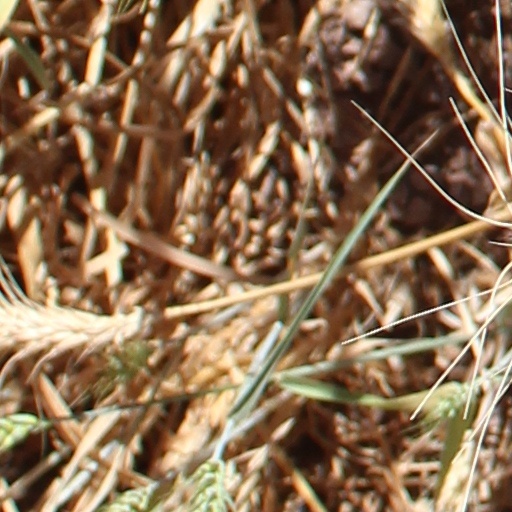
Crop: wheat